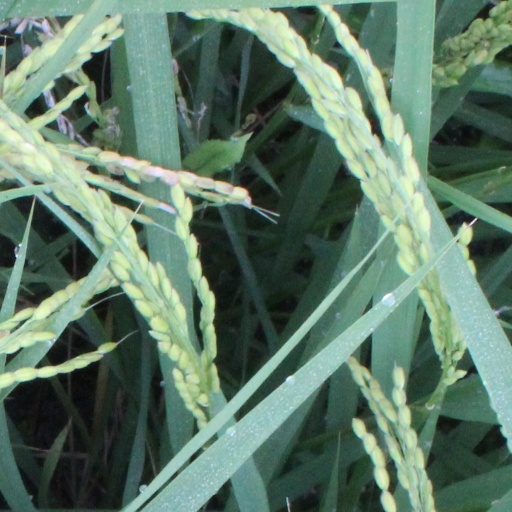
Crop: rice